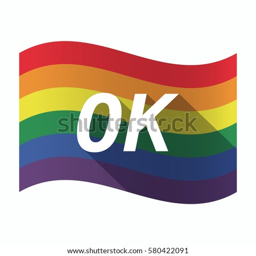
illustration of an isolated waving flag with the text ok